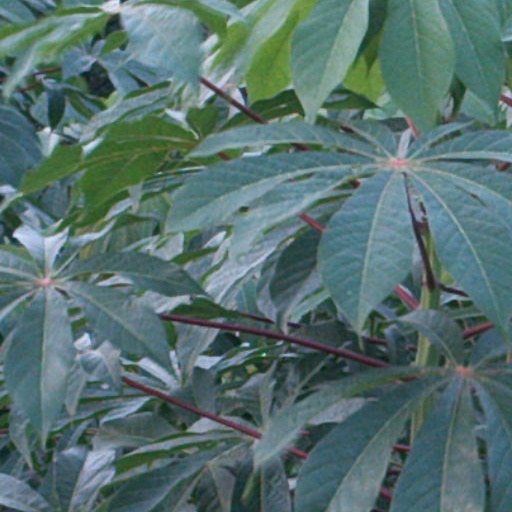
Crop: cassava